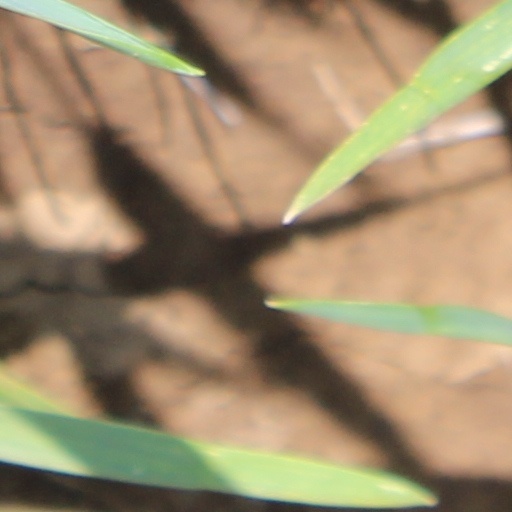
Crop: wheat